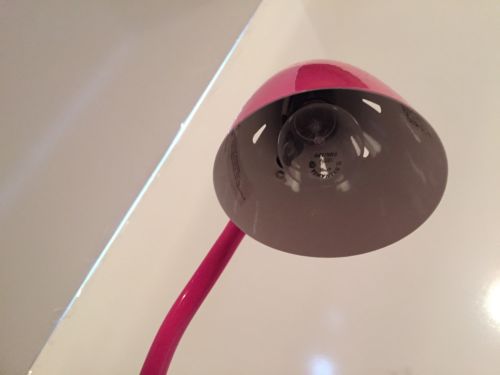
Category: lamp